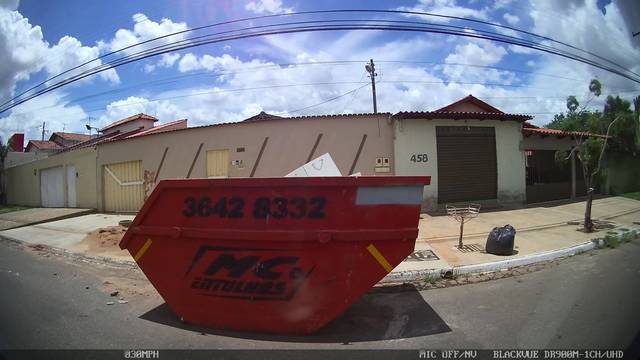
Region: Brazil
Coordinates: -16.716, -49.3